William A. Rowan

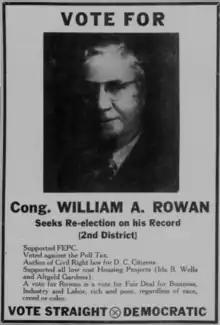
Political Newspaper Ad for Congressman William A Rowan

He was appointed United States Comptroller of Customs at Chicago, on January 21, 1947, in which capacity he served until 1953. While in office, he championed legislation aimed at improving the health, welfare, education, and recreational areas for children; a park serving East Side Chicago is dedicated in his honor.